Direct market

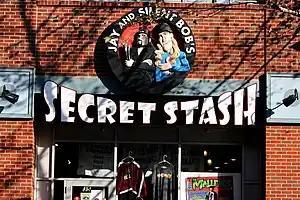
Jay and Silent Bob's Secret Stash comic book store in Red Bank, New Jersey.

The direct market is the dominant distribution and retail network for American comic books. The concept of the direct market was created in the 1970s by Phil Seuling. The network currently consists of: